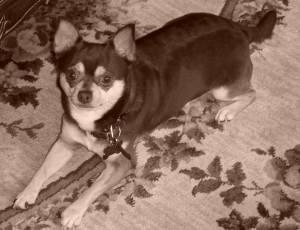
chihuahua